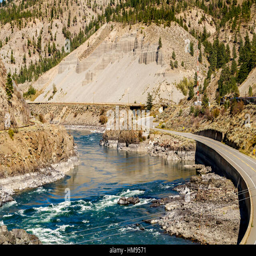
the mountains rising above river